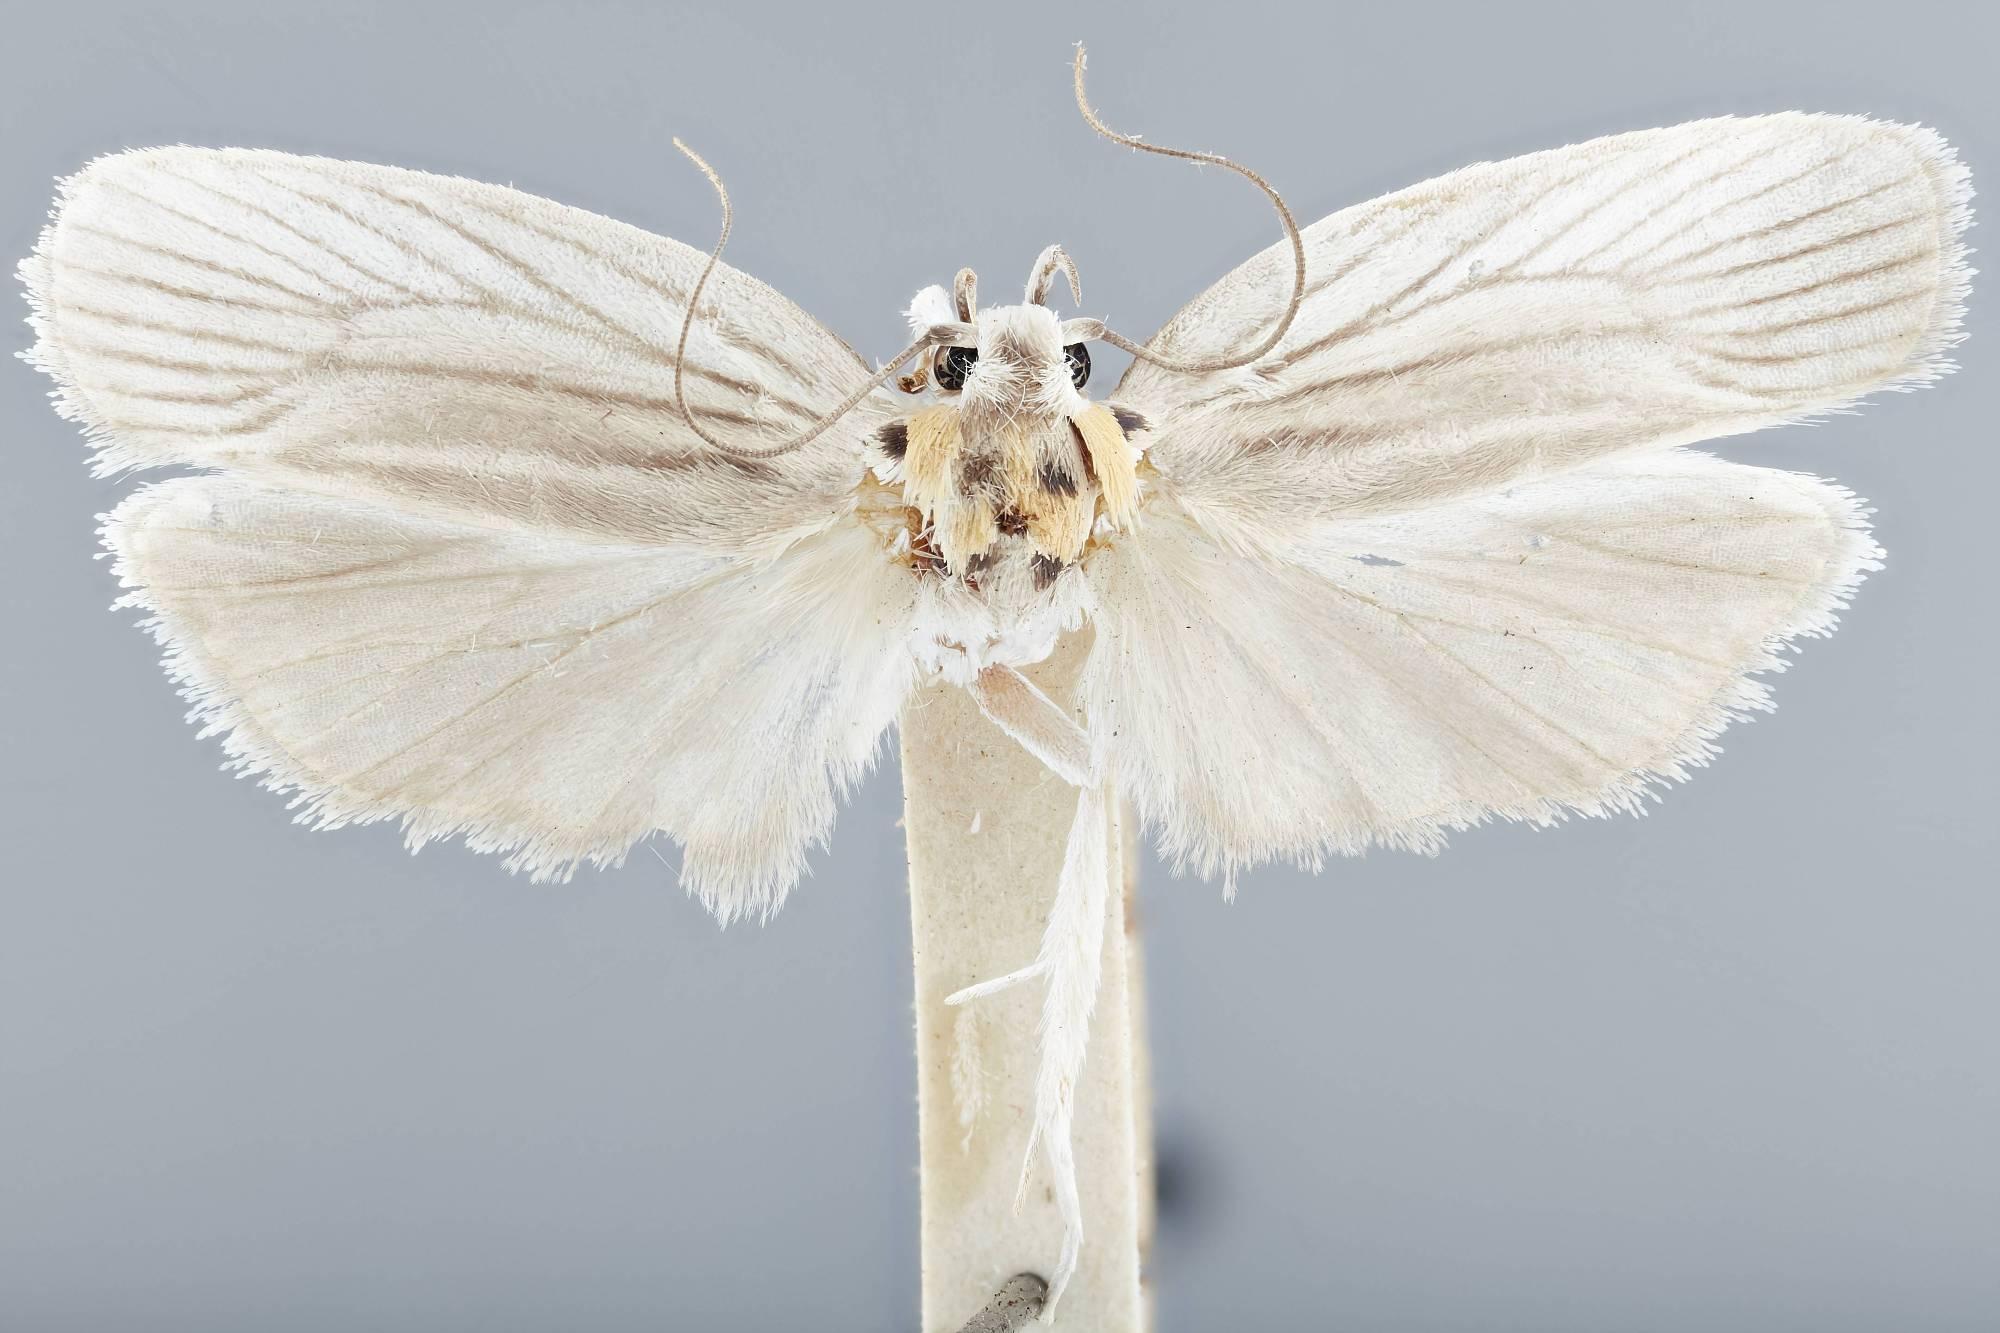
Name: Stenoma vivax
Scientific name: Stenoma vivax Busck, 1914
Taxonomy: Animalia, Arthropoda, Insecta, Lepidoptera, Glossata, Depressariidae, Stenomatinae
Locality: Cabima, Panamá, Panama
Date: May 1911